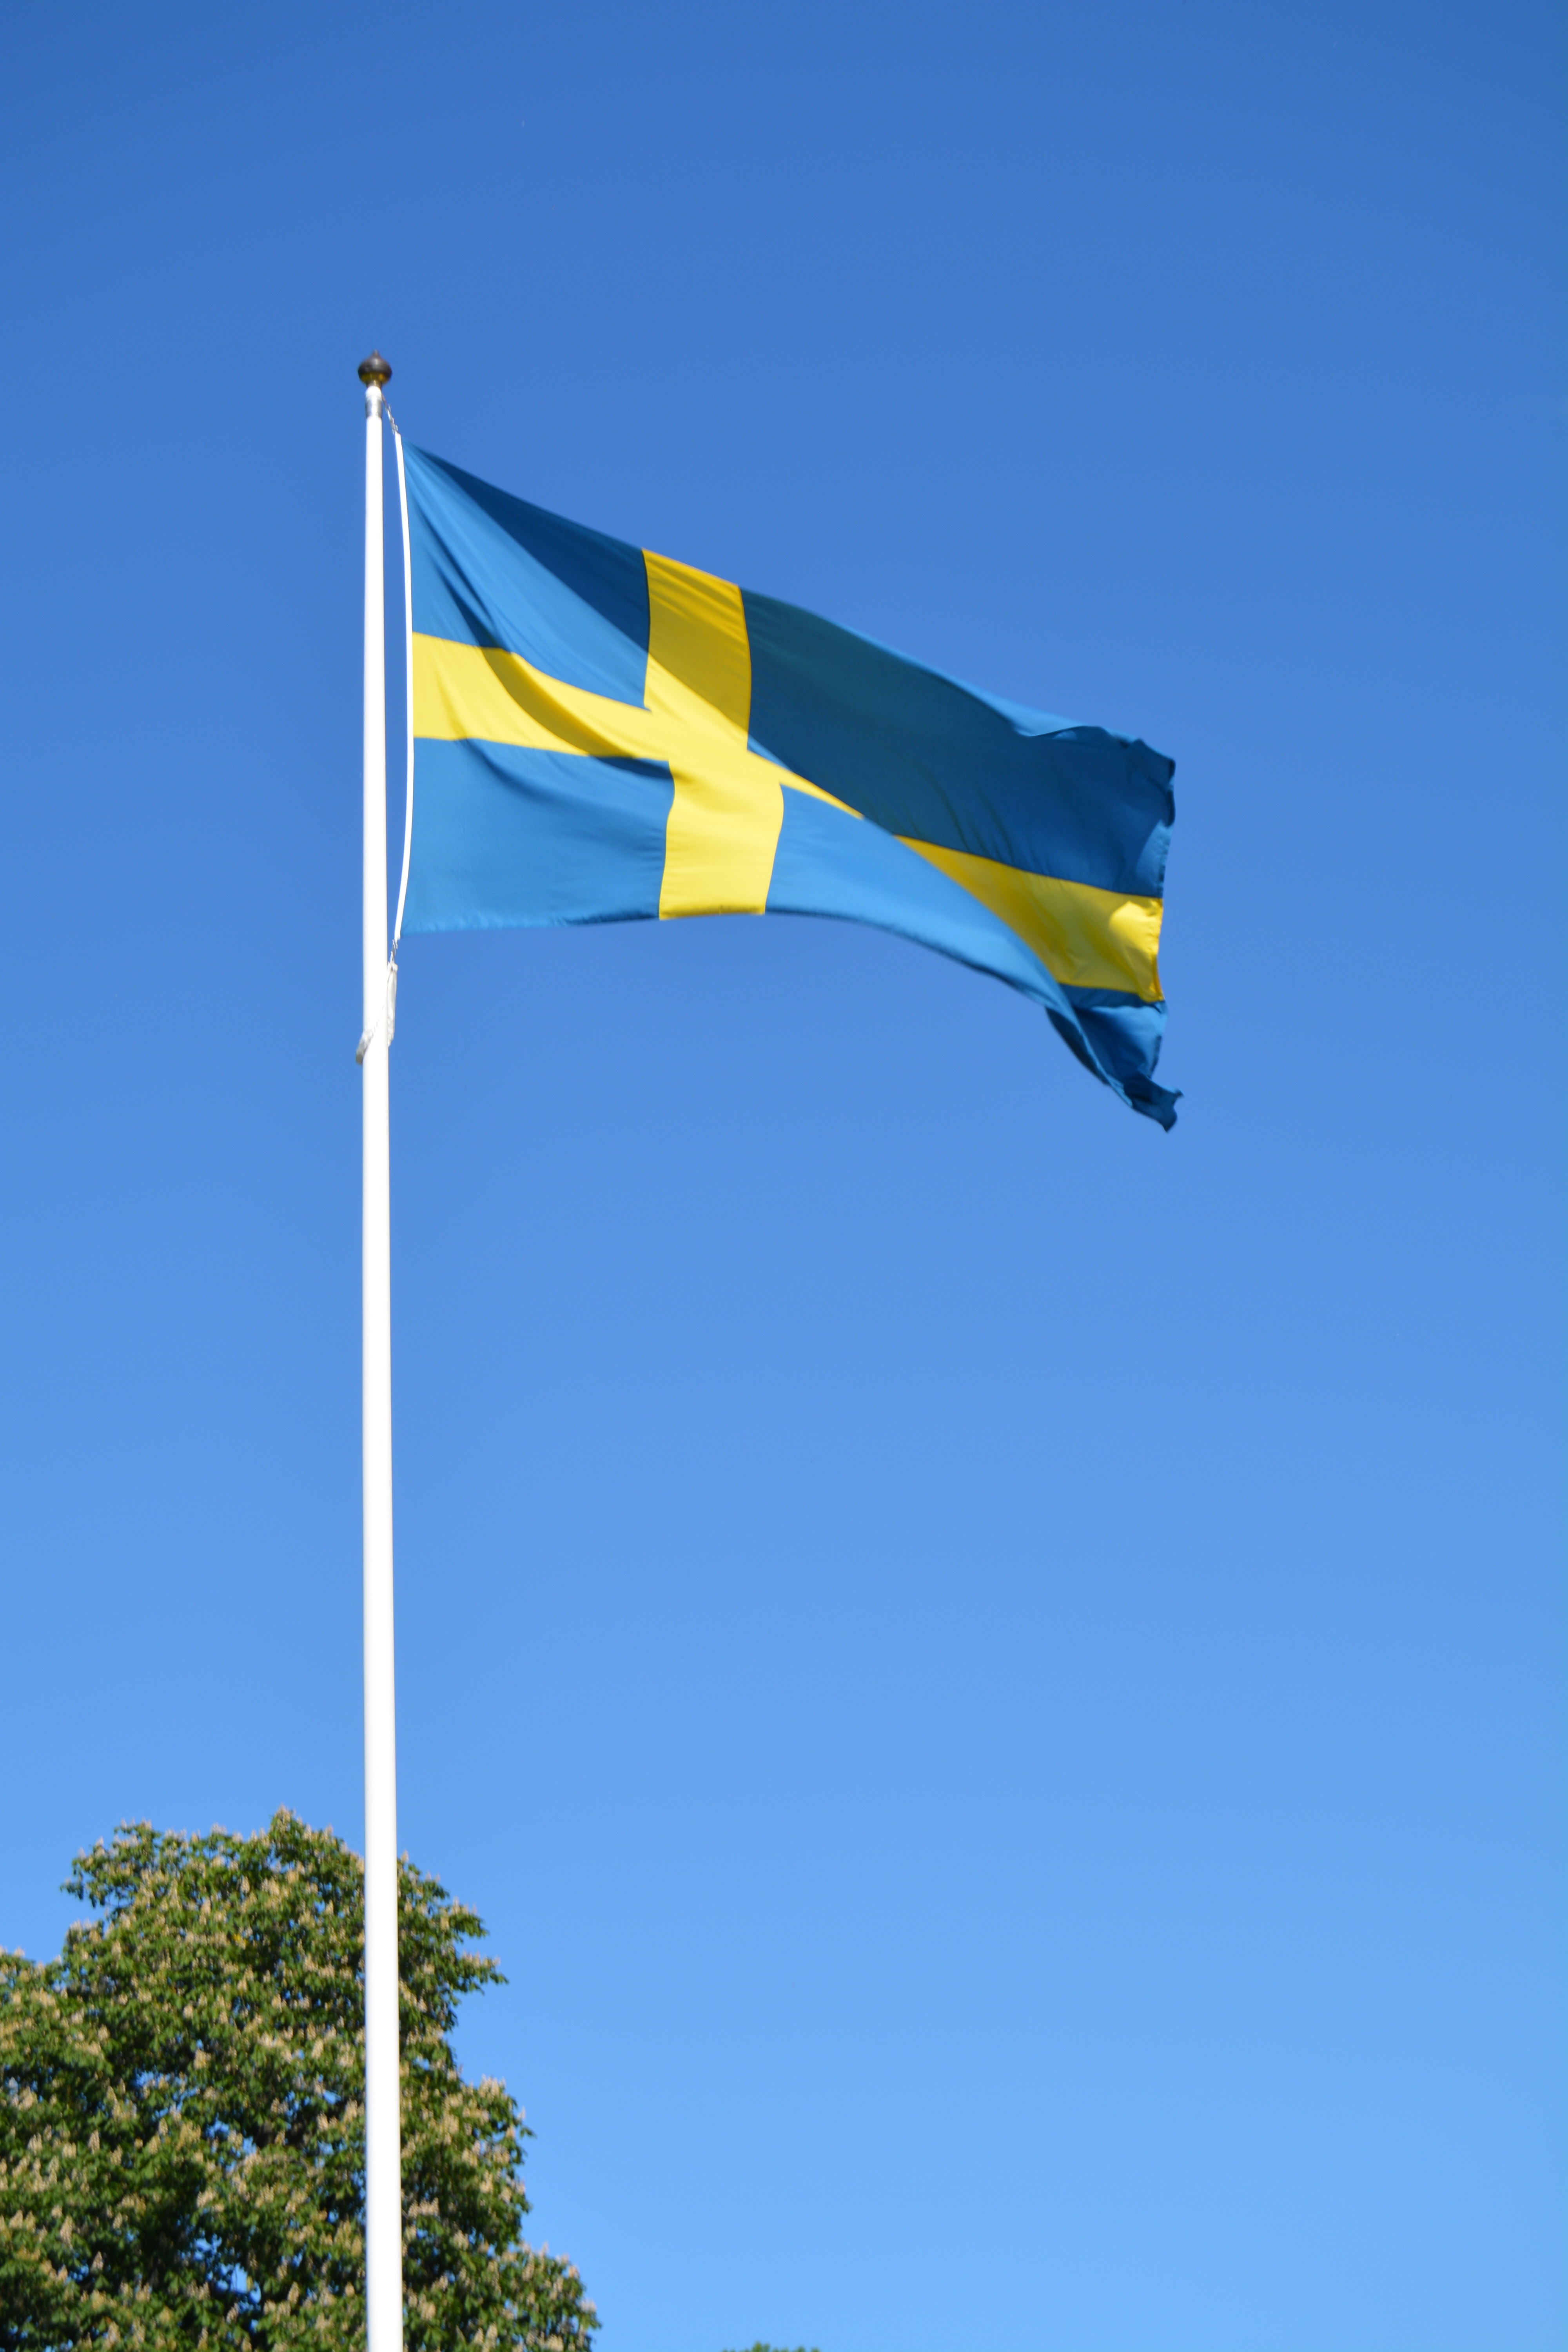
sky, wind, flag, blue, sweden, scandinavia, swedish